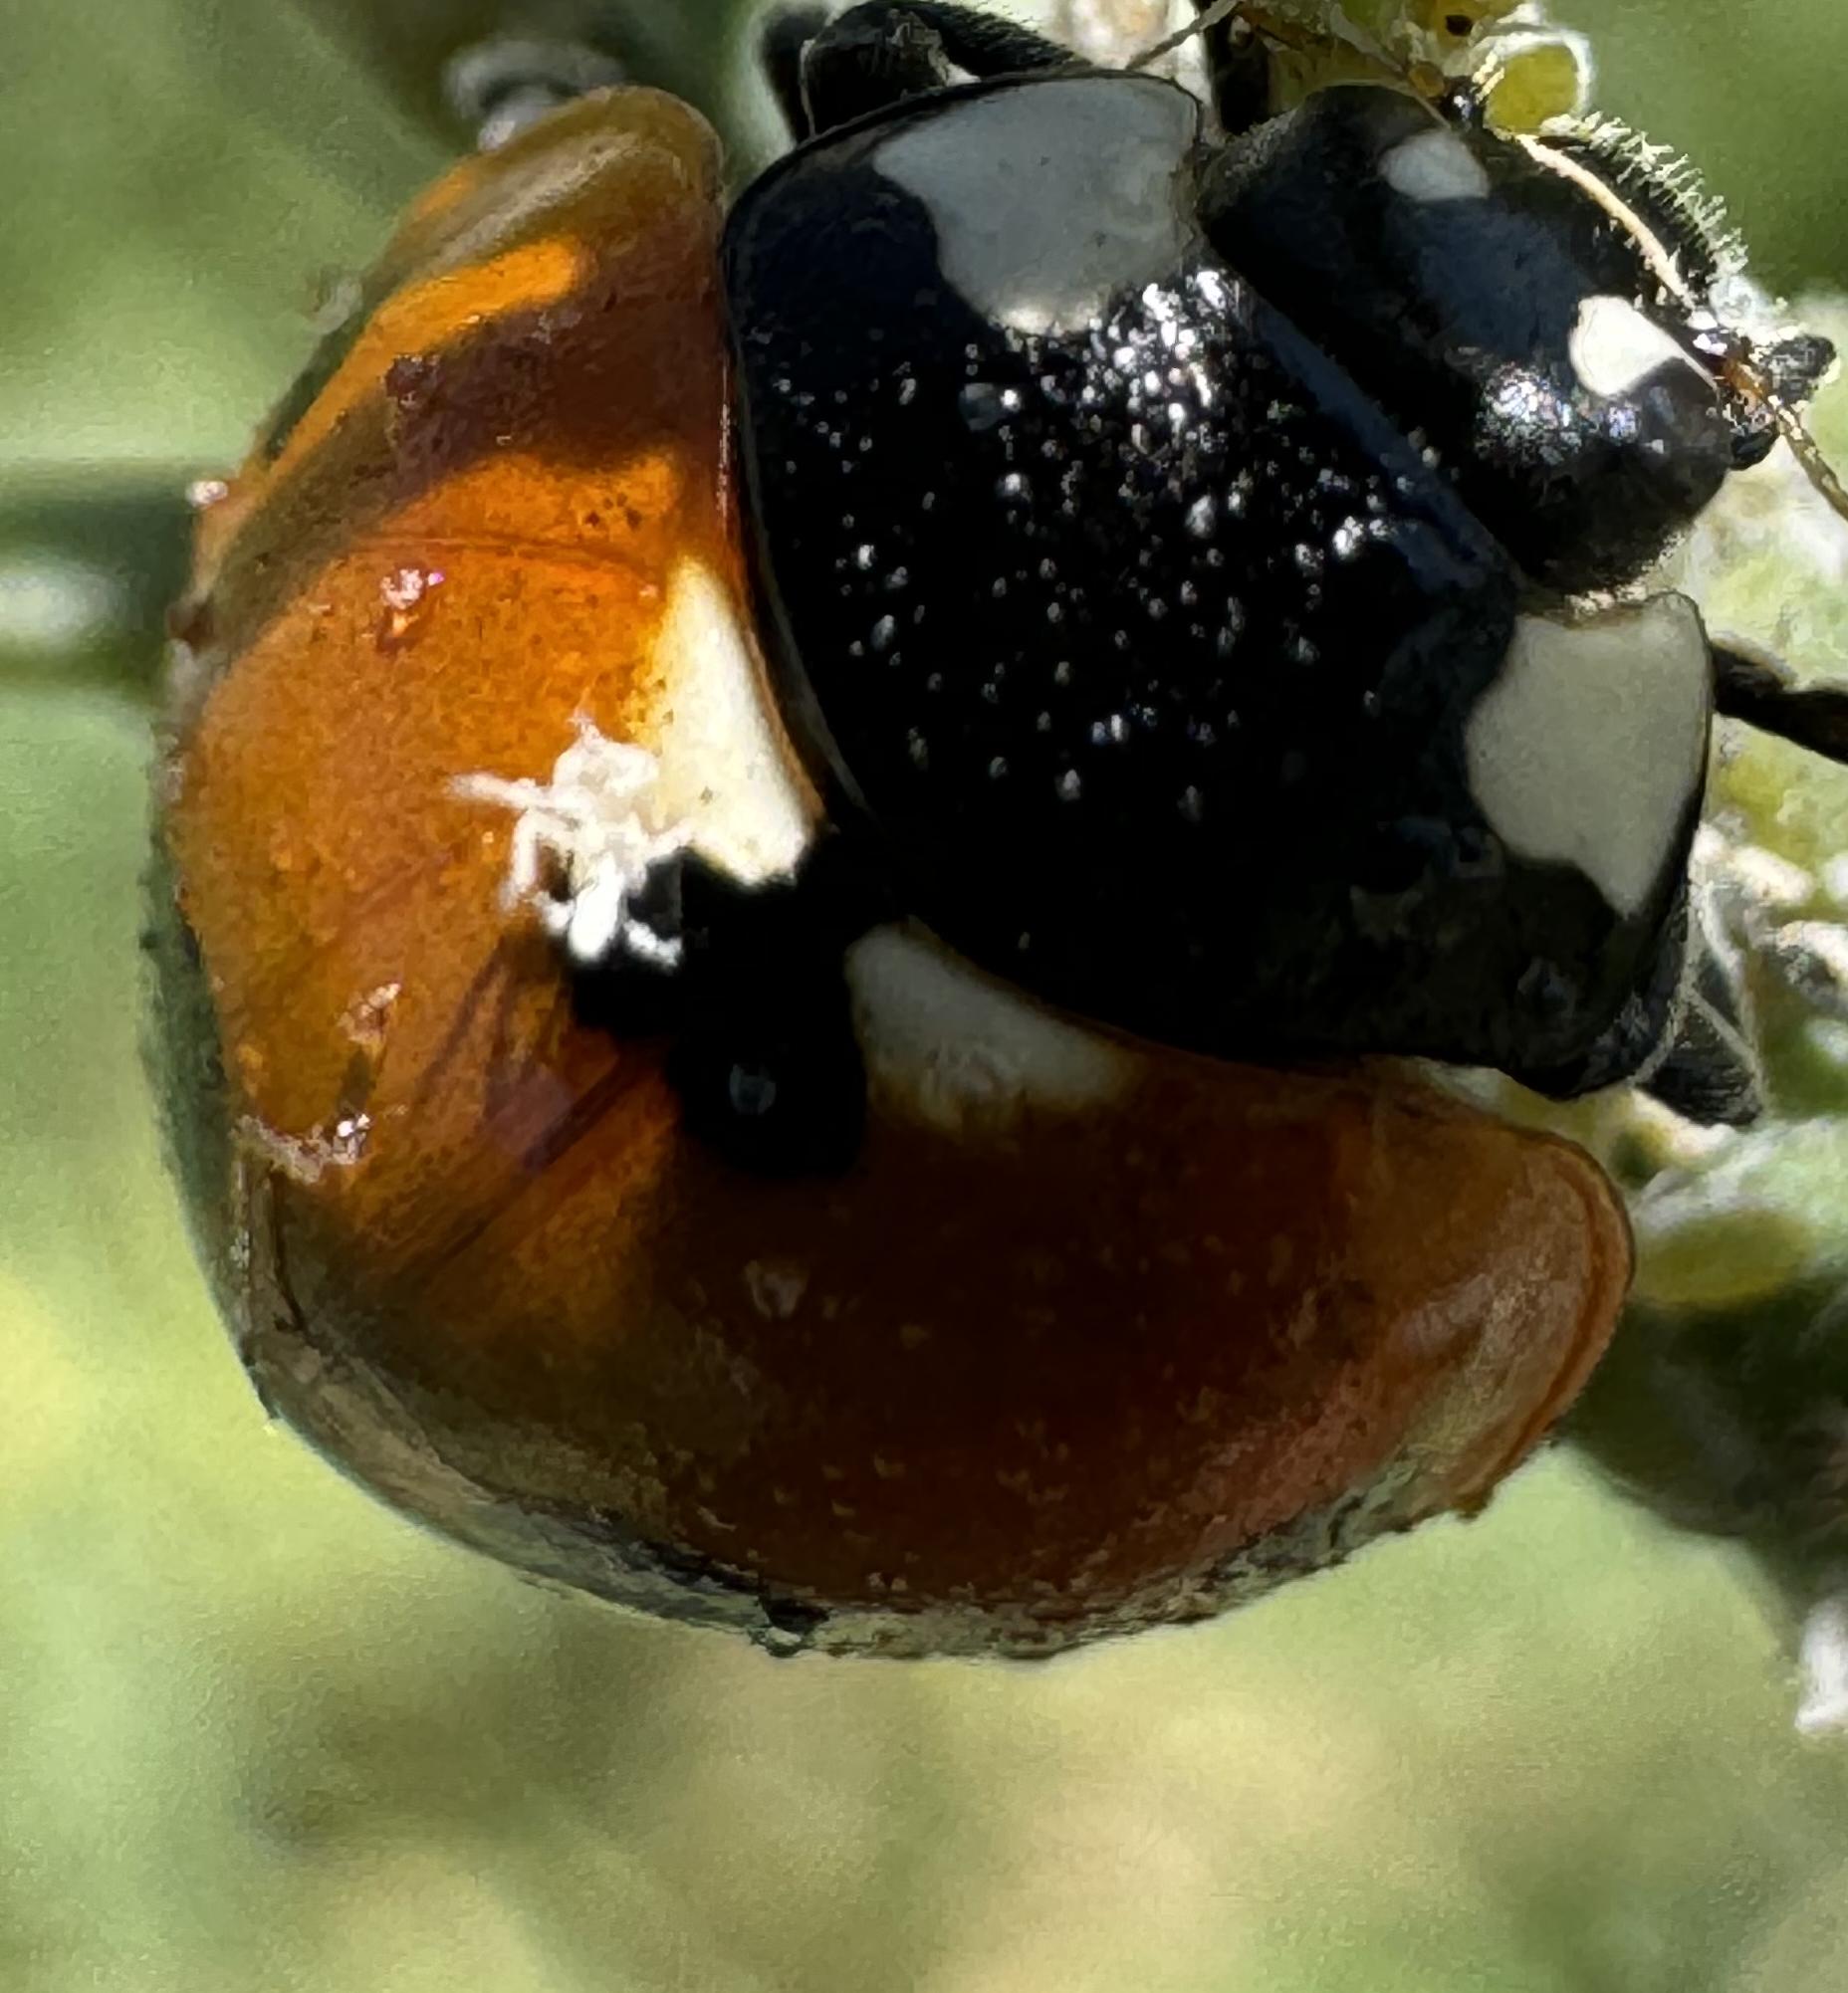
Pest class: predators